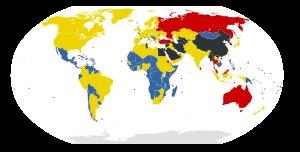
On désigne par censure en Tunisie les tentatives par les gouvernements de Tunisie d'empêcher ou de restreindre l'échange d'informations à contenus indésirables et de contrôler la diffusion ainsi que le contenu des échanges d'informations, principalement par les médias de masse. Dans l'histoire de la Tunisie, des mesures pour le contrôle de l'information ont été prises depuis l'apparition du quatrième pouvoir, les médias, au XIXᵉ siècle, tout en servant divers intérêts selon l'arrière-plan historique, et impliquant donc différents acteurs. Tandis que dans la première moitié du XXᵉ siècle, pendant le protectorat, on tente de réprimer le mouvement de libération, les mesures de censure, après la fondation de la République tunisienne, ont été principalement dirigées contre les critiques du régime, des abus politiques et sociaux, ainsi que contre les activités des groupes et syndicats d'opposition. La censure du paysage médiatique sous-jacent a continuellement évolué : jusqu'au milieu du siècle, c'était principalement la presse, notamment les journaux, qui était touchée par la censure.